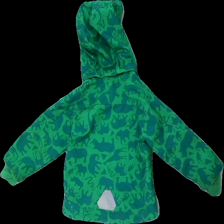
View: back
Type: Jacket
Category: Children
Brand: H&M
Colors: Green
Material: 75% Polyester 25% acryl
Cut: Regular
Size: 98
Season: All
Stains: Major
Price range: <50
Recommended usage: Export
Description: damaged fabric